Tanks in the German Army

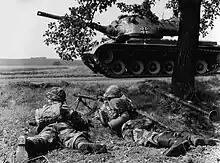
Kpz M47 - West German Bundeswehr first Tanks in 1956

By the time of the arrival of the "Sturmpanzerwagen", the Germans had already successfully developed their own brand of armor-piercing projectile as well. Near the end of the First World War, it was clear that the A7V was a failure, being too slow and clumsy in action and slow to build. Therefore, it was decided that a lighter tank was required which could spearhead assaults and which could be mass-produced and was called the "Sturmpanzerwagen Oberschlesien".